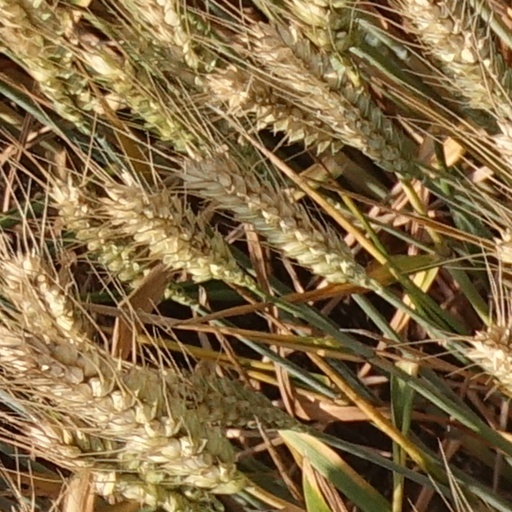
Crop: wheat